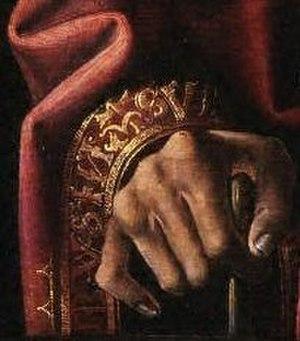
Détail du Christ devant Pilate de Princeton.
Le Christ devant Pilate est un tableau du XVIᵉ siècle attribué à un suiveur de Jérôme Bosch et conservé au musée d'art de l'université de Princeton.